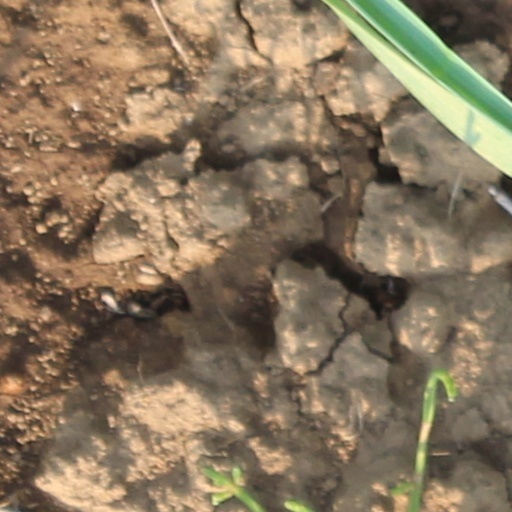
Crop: wheat